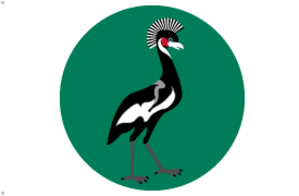
Drapeau de l'Etat de Bahr el Ghazal Nord au Sud-Soudan et ancien Soudan.